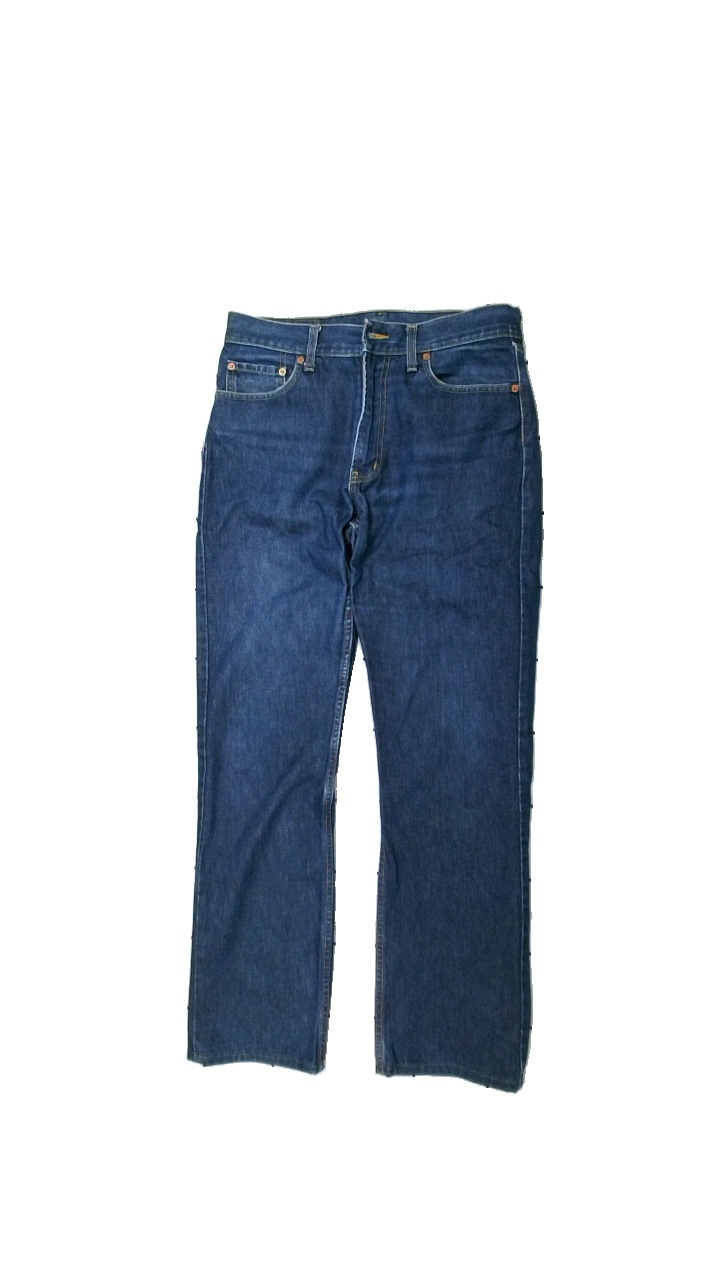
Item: Jeans (Men)
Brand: Pearson Jeans
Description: blåa jeans
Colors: Blue
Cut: Regular
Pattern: Logo print
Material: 100% bomull
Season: All
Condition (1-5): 3
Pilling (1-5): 5
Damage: smuts fläck
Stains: Minor
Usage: Repair
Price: <50